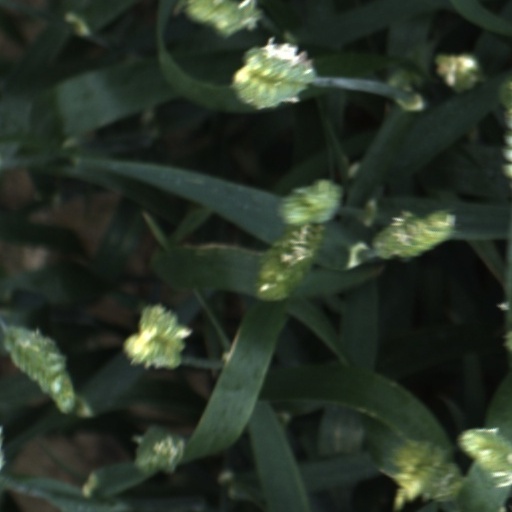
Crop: wheat